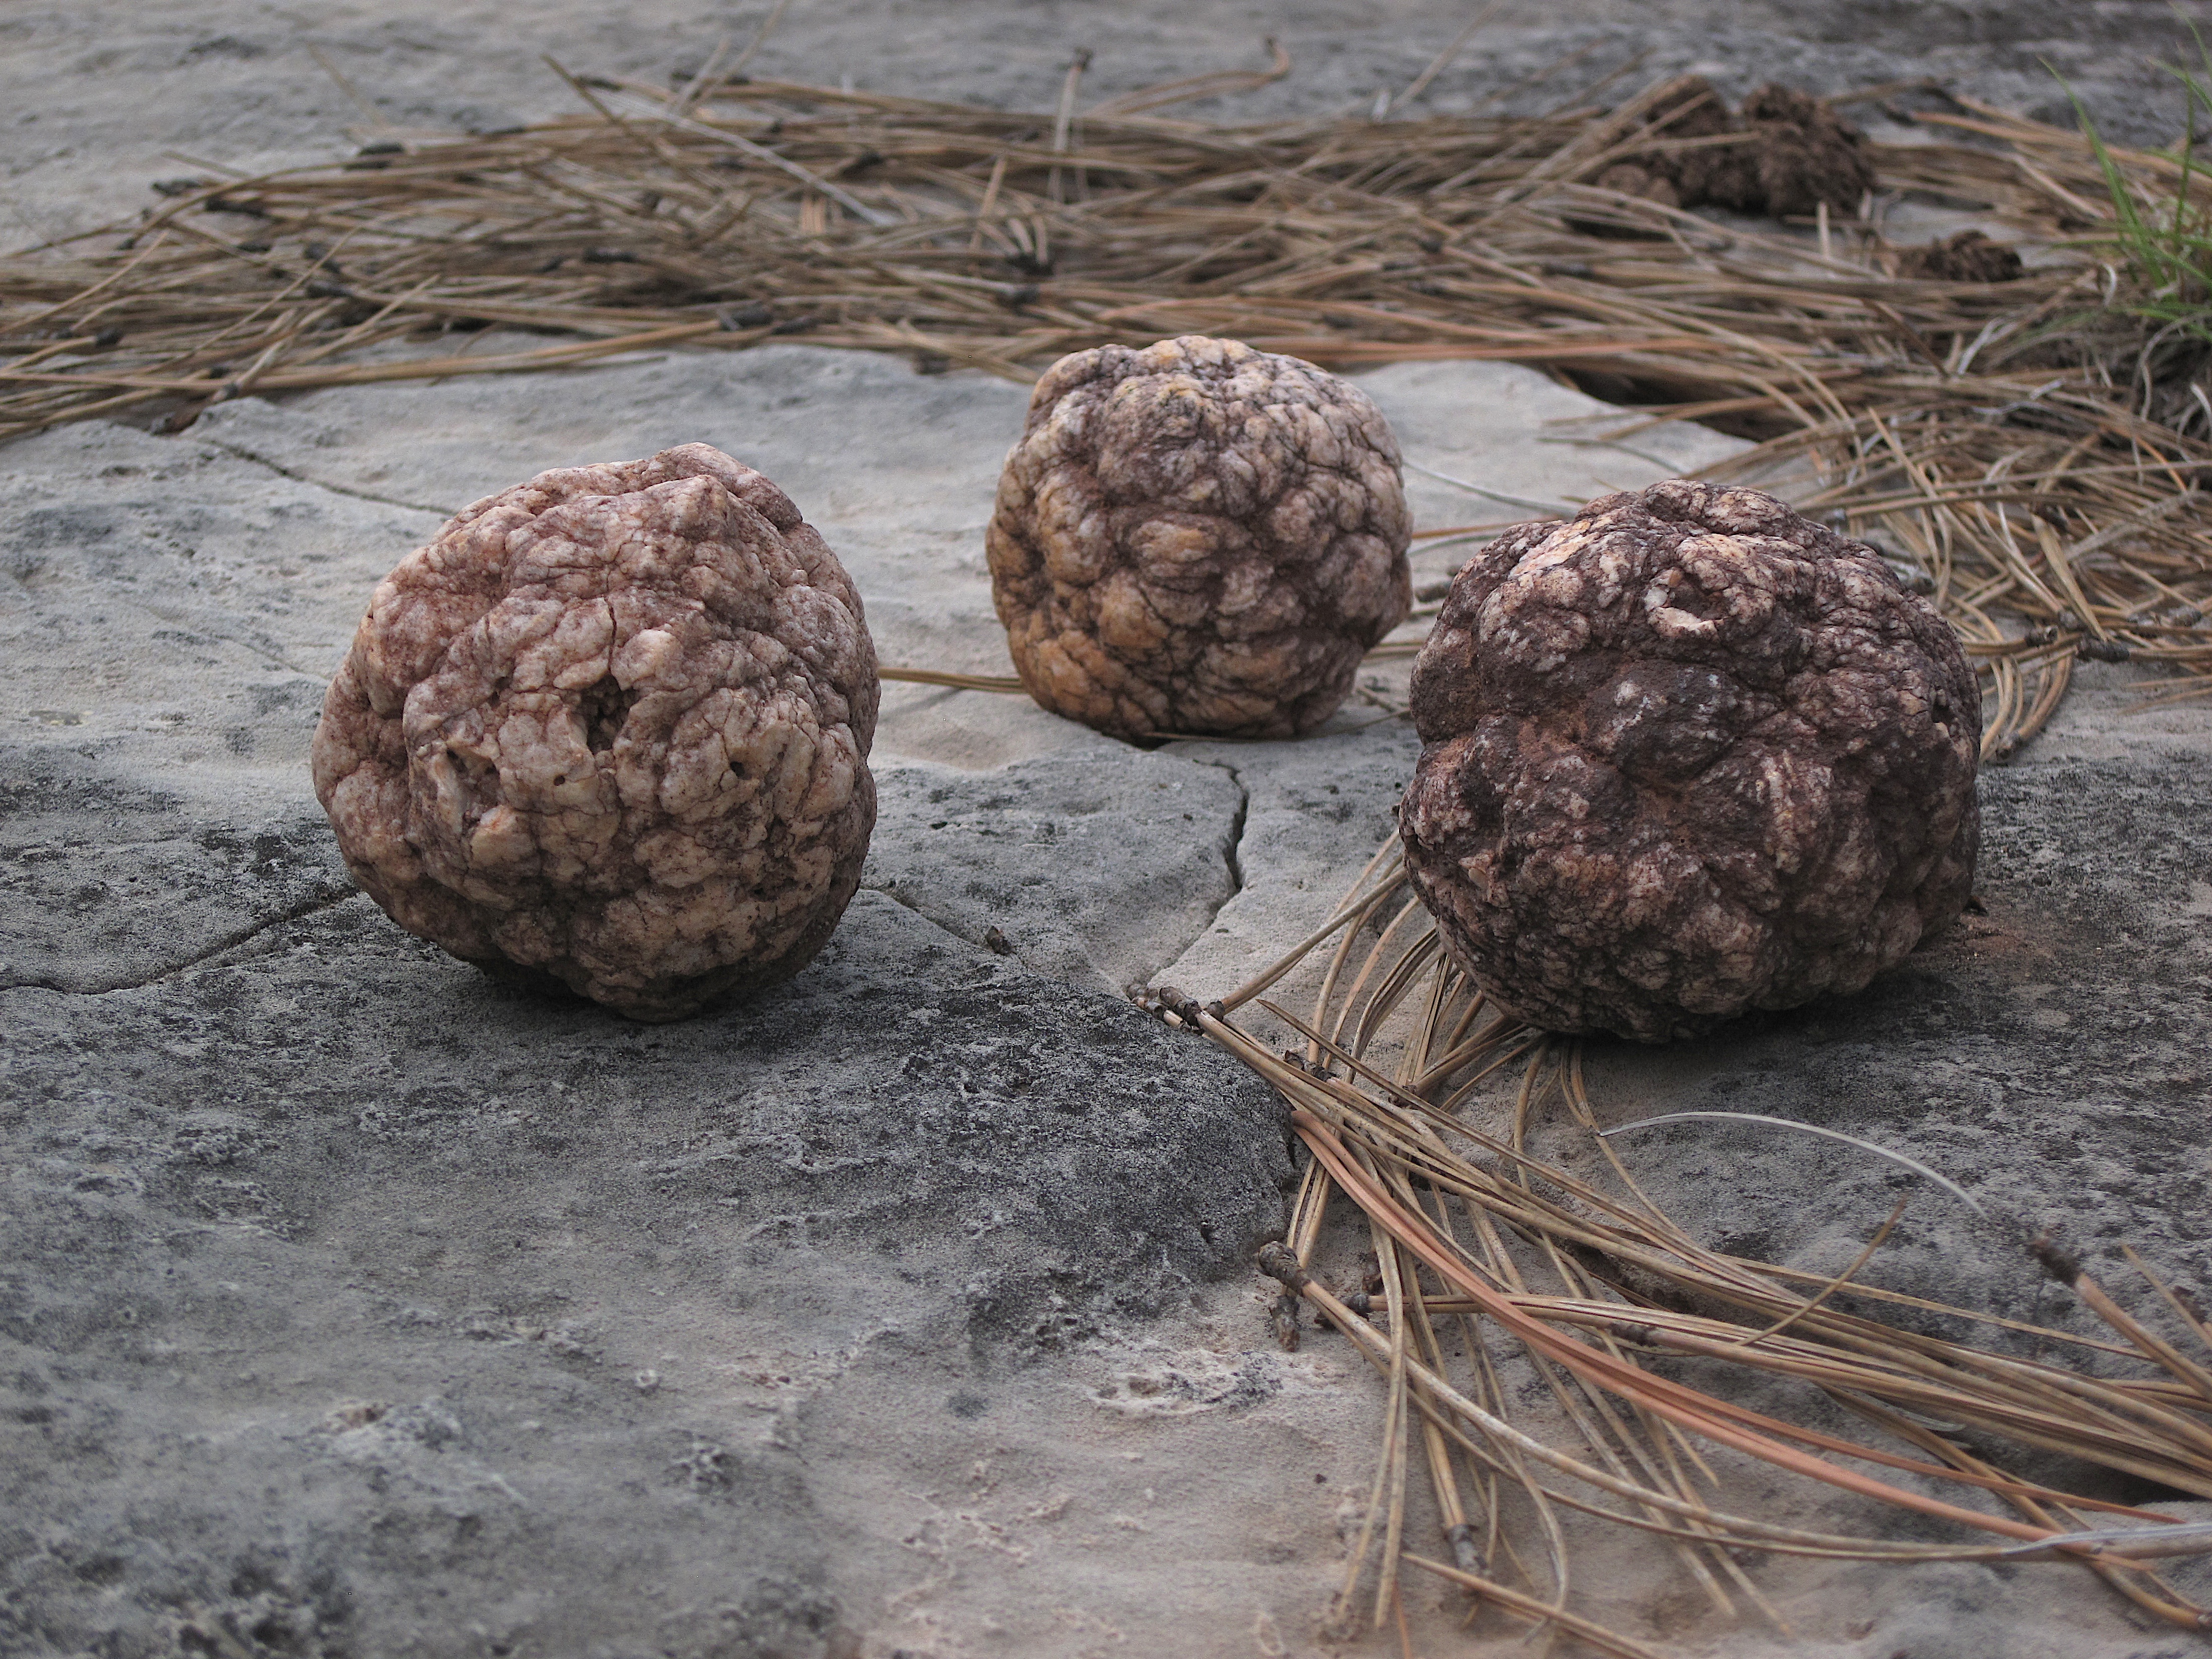
rock, wood, food, produce, soil, mushroom, coconut, 2010365, edible mushroom